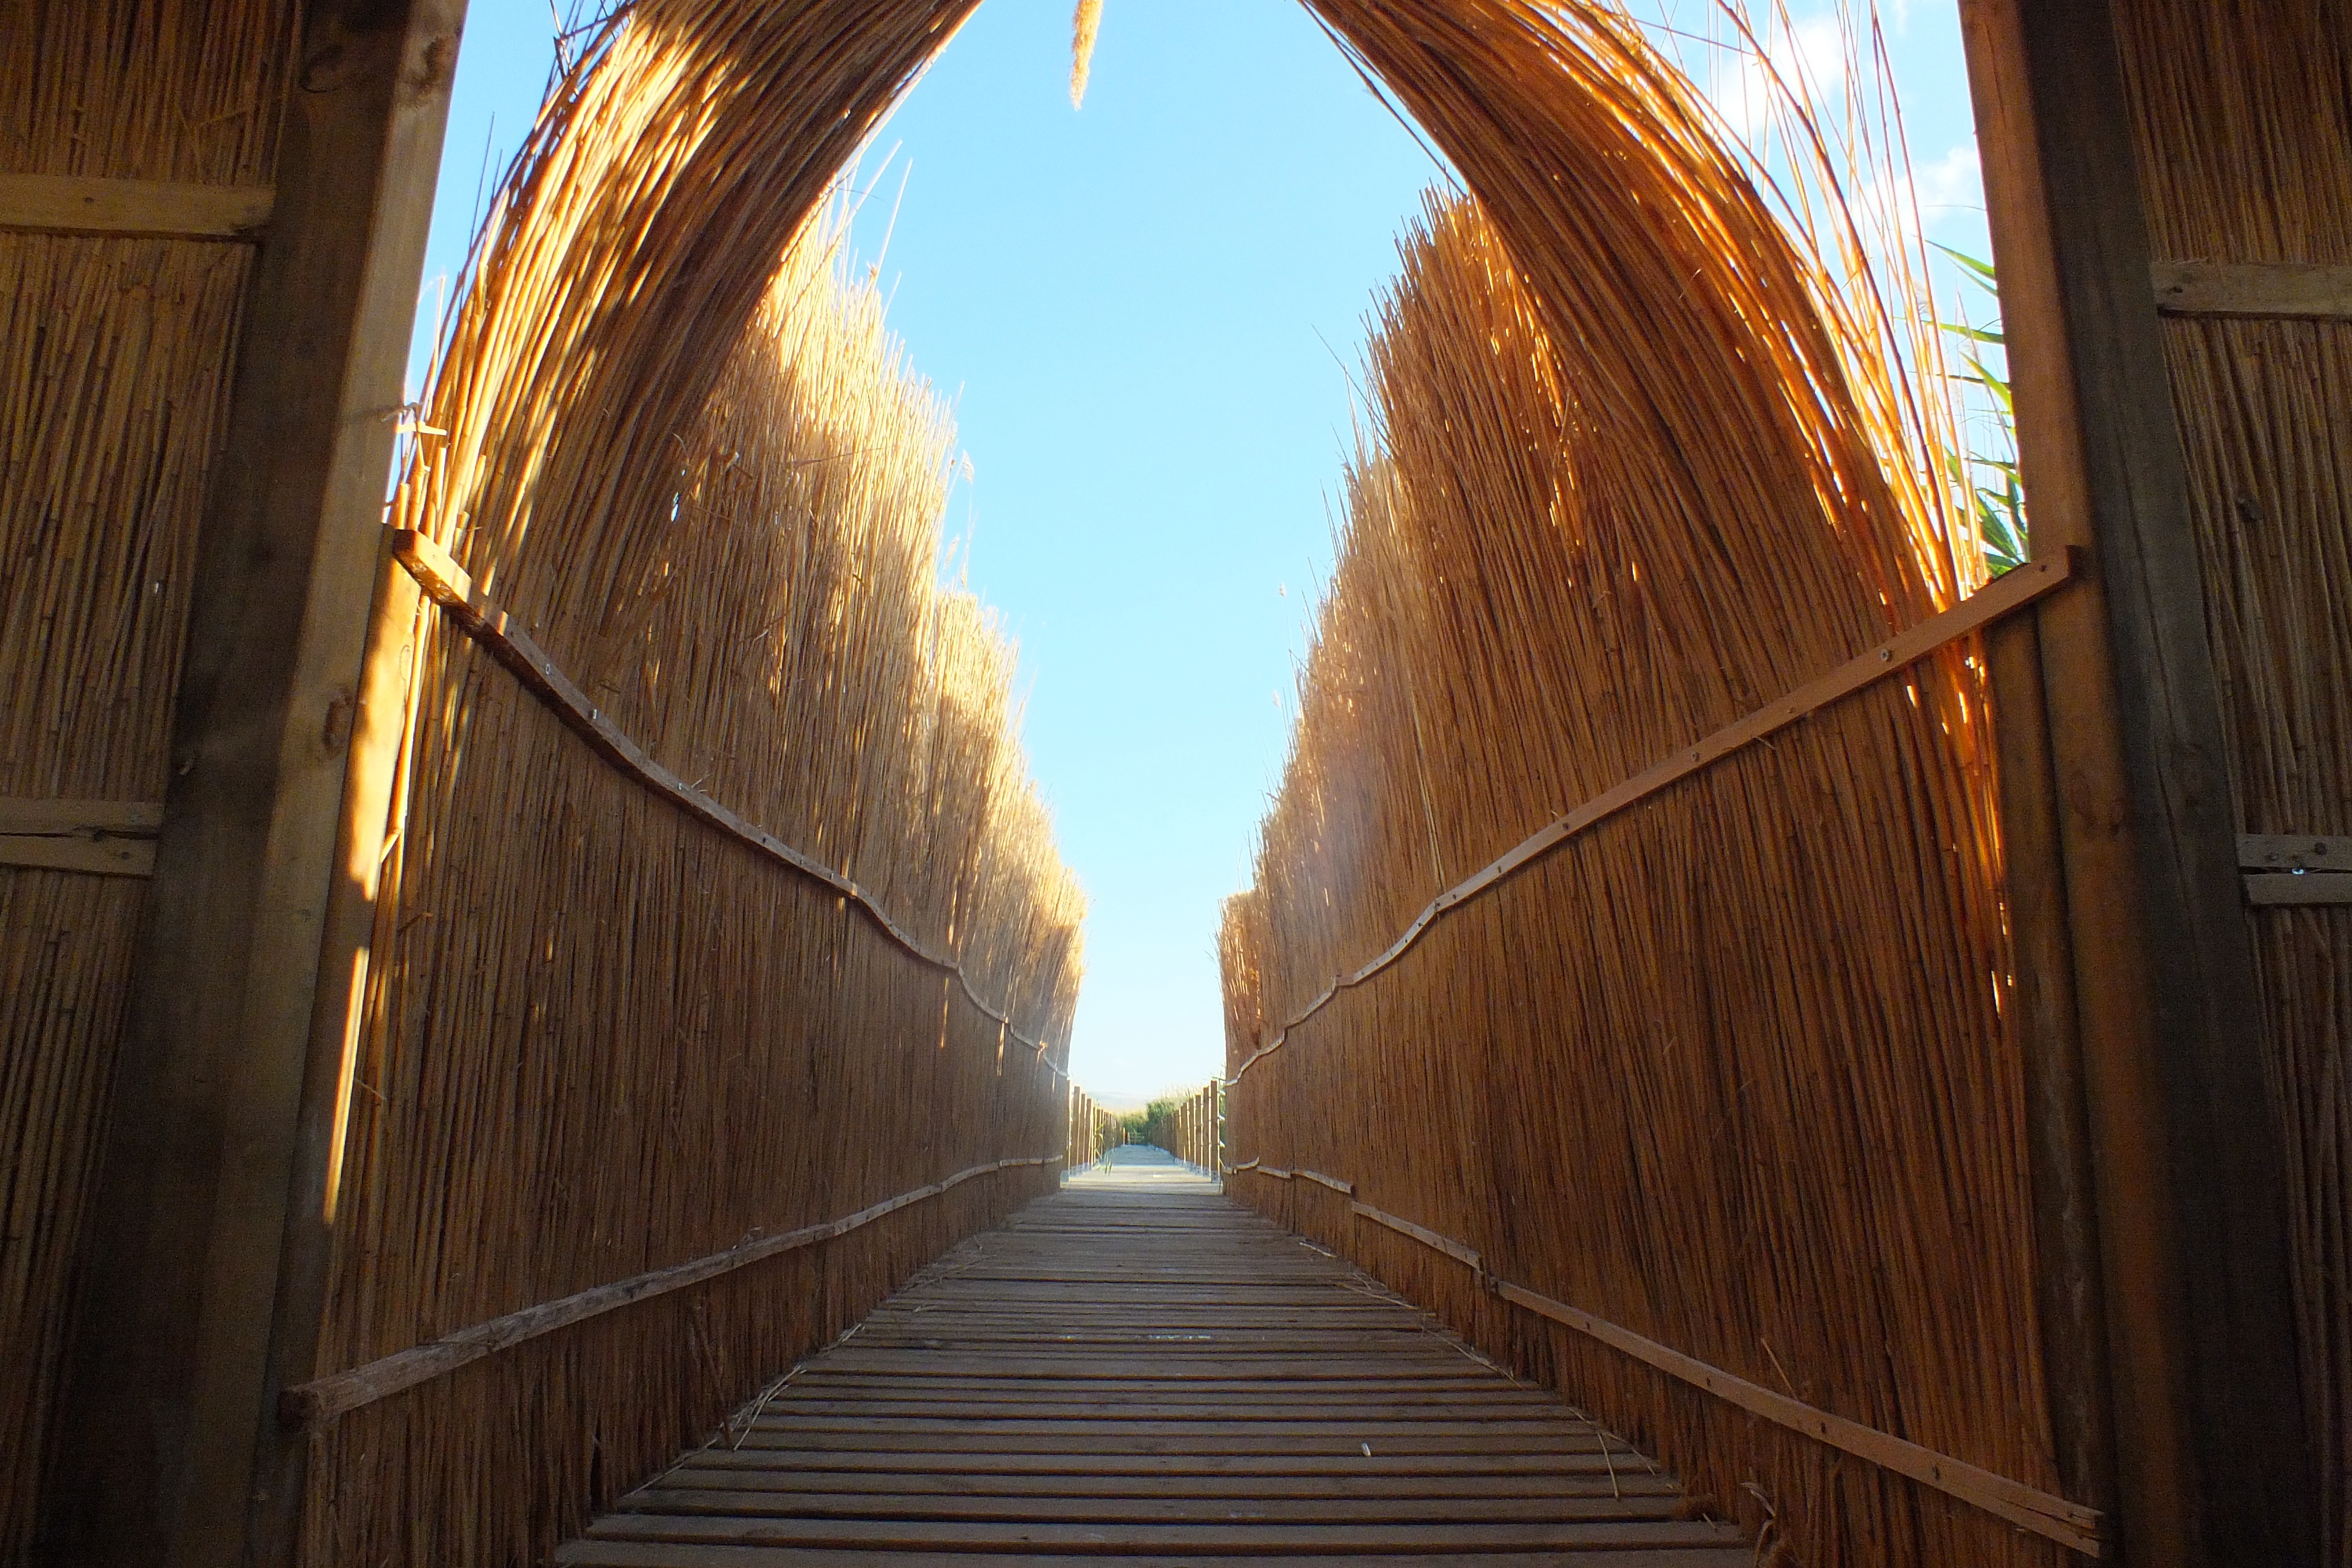
sky, wood, road, sunlight, reed, arch, symmetry, wire mesh, the gate